Wrightsville Beach, North Carolina

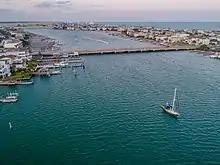
Wrightsville Beach Aerial Photo showcasing Banks Channel

By the late 1800s, ownership of the land had passed to the MacRae family of Wilmington. In 1887 passenger service began on the Wilmington Sea Coast Railroad from Wilmington, bringing people from downtown Wilmington to the edge of Bradley Creek. In 1889, the Ocean View Railroad built a track across Banks Channel to carry visitors to the oceanfront.